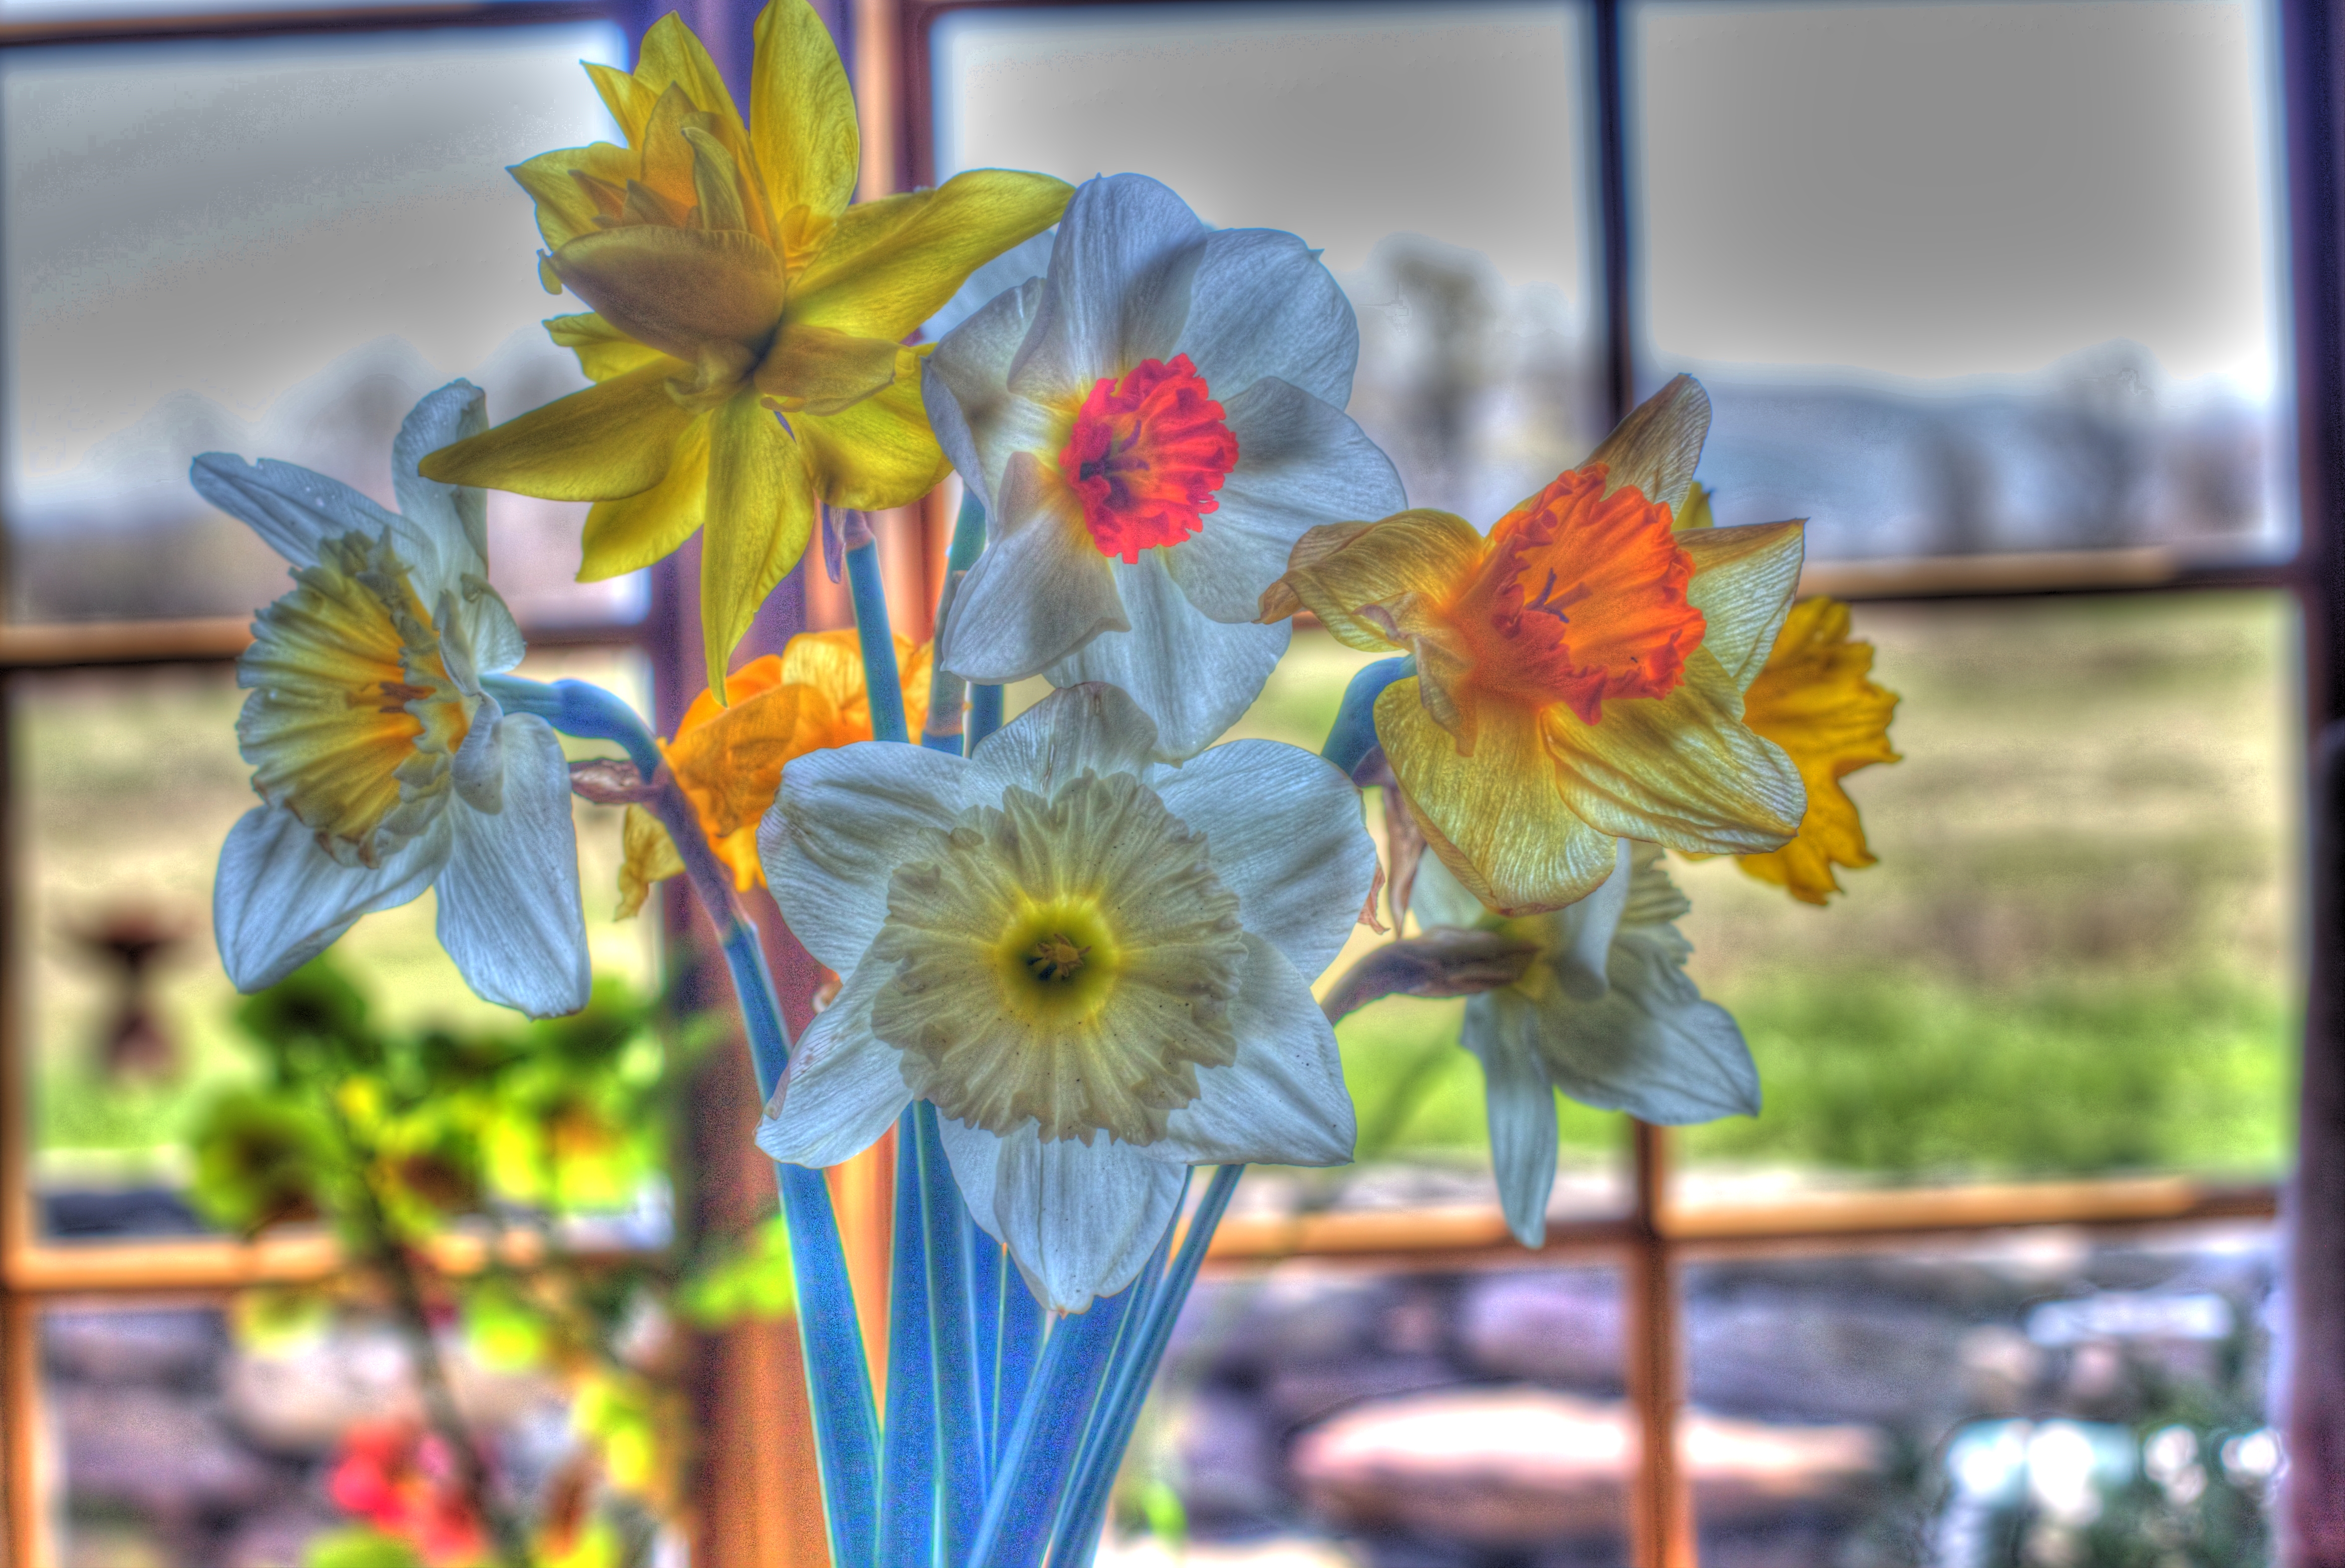
blossom, plant, flower, color, botany, blue, yellow, flora, hdr, eye, vermont, floristry, macro photography, middlebury, flowering plant, flower bouquet, land plant